Stadler GTW

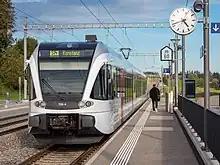
Thurbo RABe 526 at Kehlhof railway station

The Swiss Federal Railways use a narrow version of the GTW 2/6 (RABe 520) on the Seetal railway line and between Lenzburg and Zofingen.